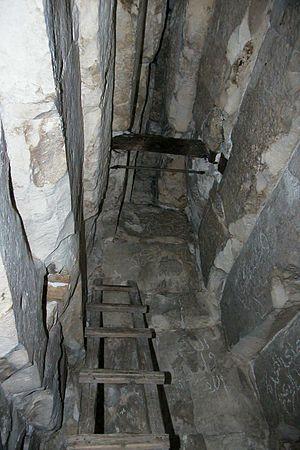
La pyramide de Meïdoum est une pyramide, initialement à sept degrés, puis élargie à huit degrés et enfin transformée pour devenir la première pyramide à faces lisses égyptienne. Elle est attribuée à Snéfrou, premier roi de la IVᵉ dynastie, et se situe à Meïdoum à l'entrée du Fayoum. Son nom ancien est Djed-Snéfrou. Elle porte également le nom de « fausse pyramide », donné par les Arabes, du fait de son état actuel ne la faisant plus ressembler à une vraie pyramide. De part la technique de construction et l'agencement des différents éléments du complexe et des appartements funéraires, ce monument est une transition entre ceux de la IIIᵉ et ceux de la IVᵉ dynastie, à la fois archaïque et innovante. Les pyramides de Snéfrou, d'un volume total de 3 300 000 m³, représentent le projet le plus ambitieux de toute l'Antiquité.